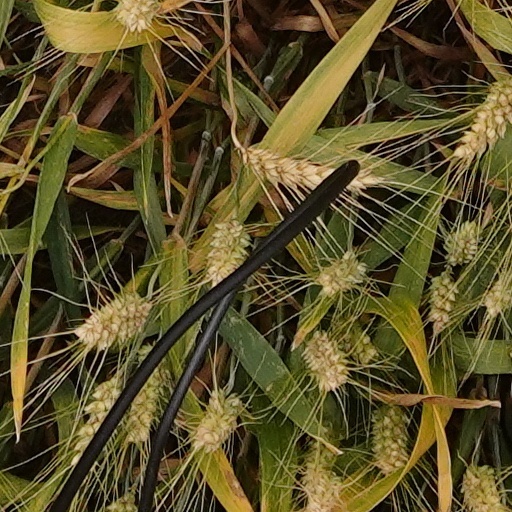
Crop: wheat